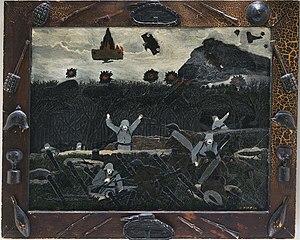
Horace Pippin est un peintre afro-américain autodidacte.